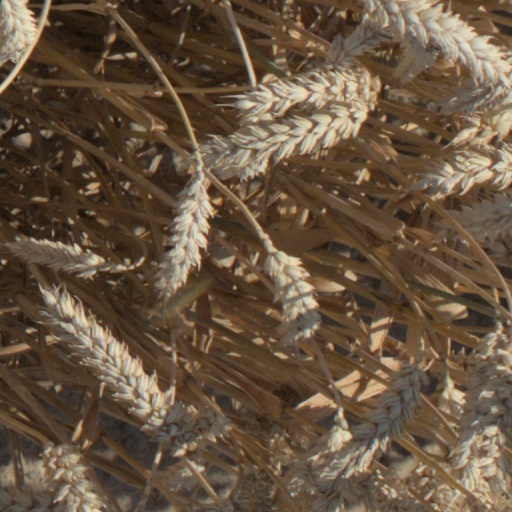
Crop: wheat